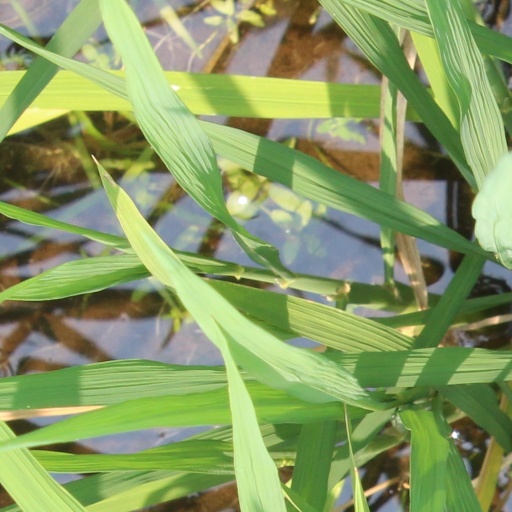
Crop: rice